Joan Van Ark

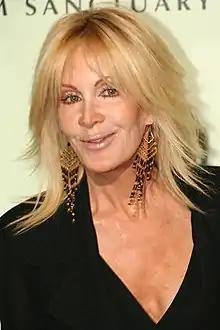
Joan Van Ark in 2007

Joan Martha Van Ark (born June 16, 1943) is an American actress. She is best known for her role as Valene Ewing on the primetime soap opera "Knots Landing." A life member of The Actors Studio, she made her Broadway debut in 1966 in "Barefoot in the Park". In 1971, she received a Theatre World Award and was nominated for the Tony Award for Best Featured Actress in a Play for the revival of "The School for Wives".